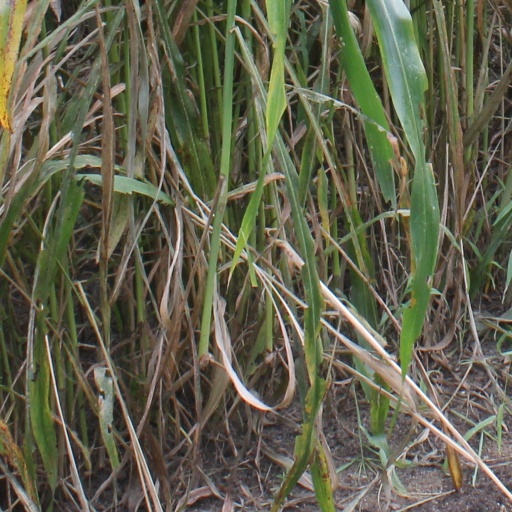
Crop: sorghum